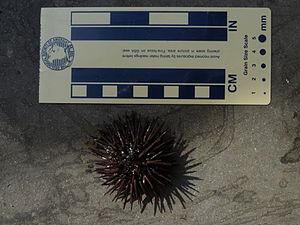
Arbacia punctulata est une espèce d'oursins du genre Arbacia, qui se rencontre dans l'Atlantique Ouest.